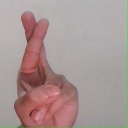
अक्षर: र